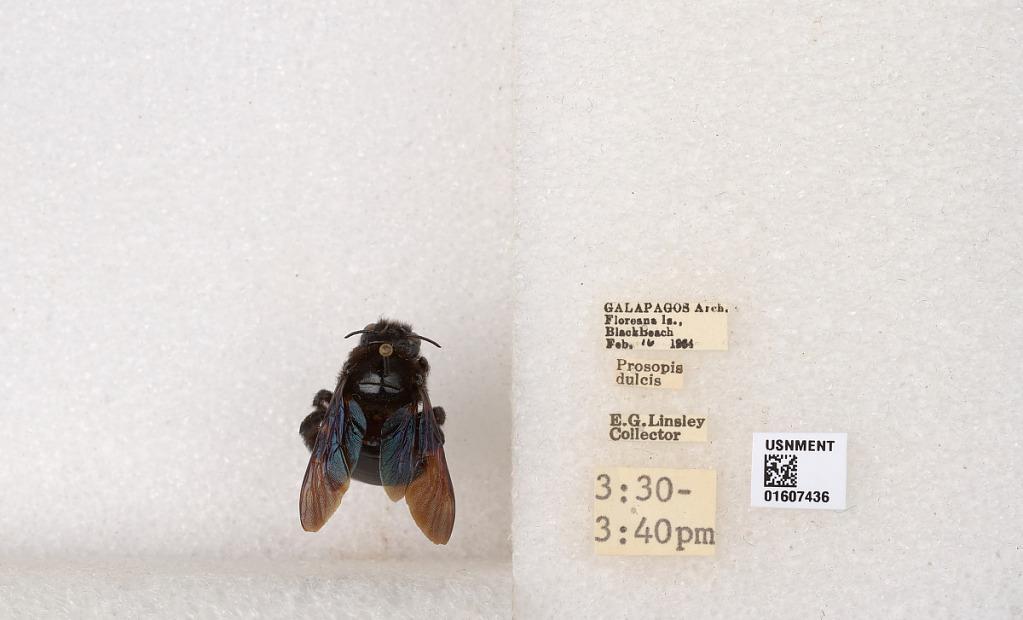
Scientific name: Xylocopa (Neoxylocopa) darwini Cockerell
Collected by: E. Linsley
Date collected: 1964-2-16
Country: Ecuador
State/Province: Galapagos
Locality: Floreana Is., Black Beach
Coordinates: -1.27619, -90.4875